Overtoun House

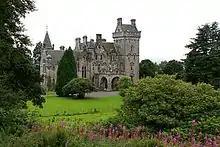
View of the house and gardens from the north

In 1859, James White, a retired lawyer and a co-owner of the J & J White Chemical Works in Rutherglen, bought Overtoun Farm with the purpose of building a mansion there. He intended for it to be a country retreat, and initially acquired ; he soon increased this to . White hired the Glasgow-based architect James Smith (1808–1863) (father of the murder suspect Madeleine Smith) to design and construct the house. A farmhouse on the site was demolished to make way for the mansion. Overtoun House was built between 1860 and 1863, though Smith died before work was completed, and the house was completed by one of his partners. White's family began living in the mansion in 1862. It is recorded that the grounds were laid out by Mr C Kemp of Birkenhead, which is thought to refer to the landscape gardener Edward Kemp (1817–1891), who was superintendent of Birkenhead Park for Joseph Paxton.